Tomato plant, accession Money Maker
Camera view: tilt-top (135 deg); turntable rotation: 210 degrees
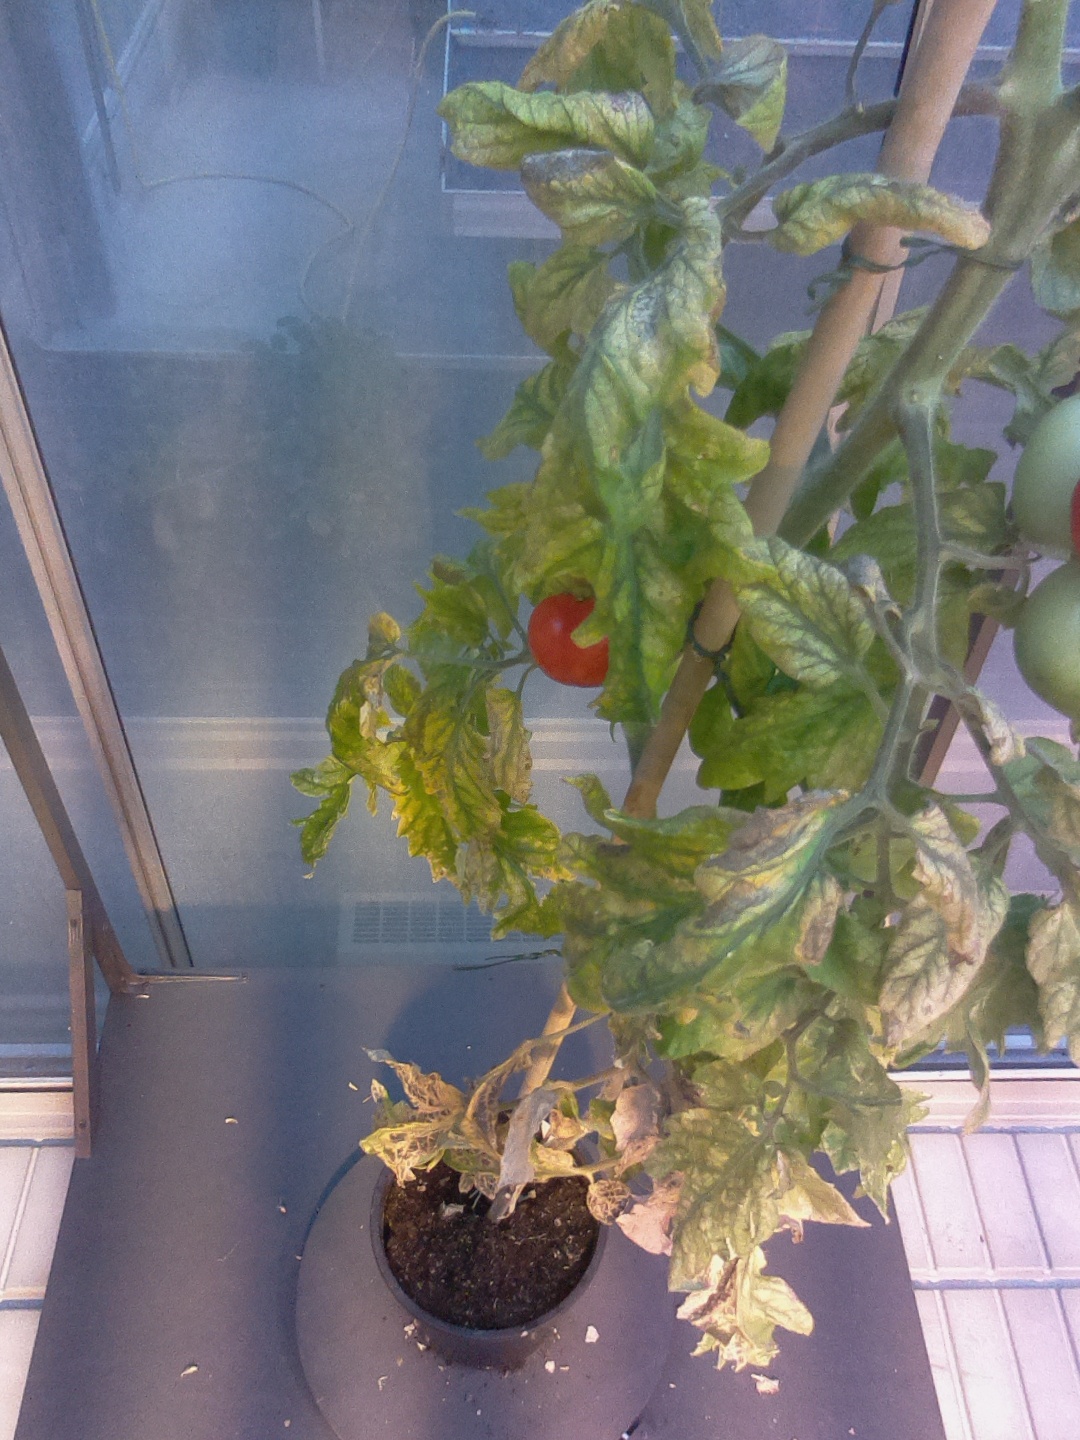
BBCH growth stage 82: 20%-30% of fruits show typical fully ripe color